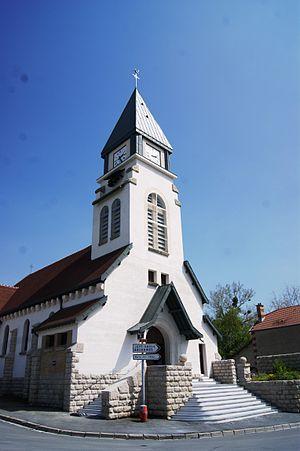
Église de Prosnes
Prosnes est une commune française, située dans le département de la Marne en région Grand Est.